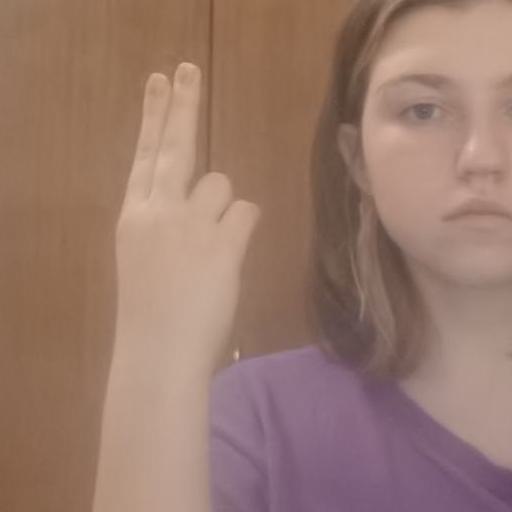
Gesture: two_up_inverted